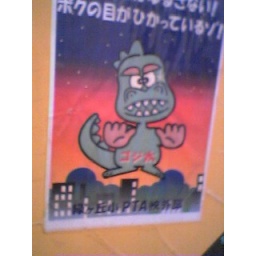
At least I think that's what's going on in this sign next to the river near my house.